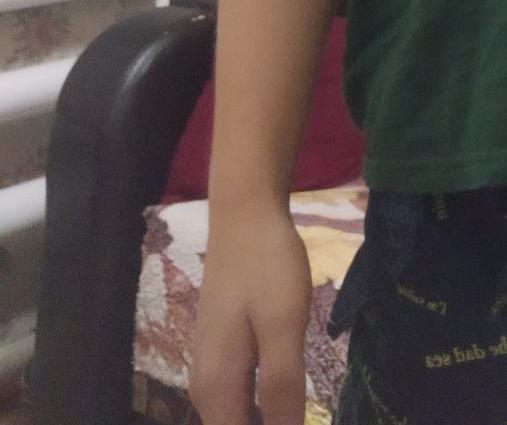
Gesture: no_gesture